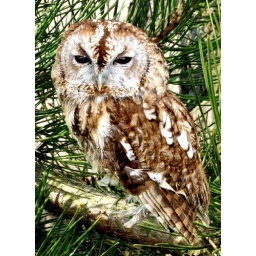
Tawney Owl in pine tree